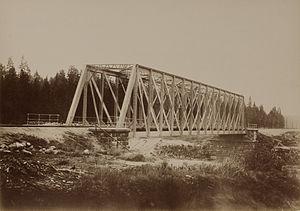
Le Pont ferroviaire Gauja traverse la rivière Gauja à Ūdriņi, Lettonie sur la ligne du chemin de fer la Riga - Valka- Pskov. Le pont a été ouvert vers 1889.